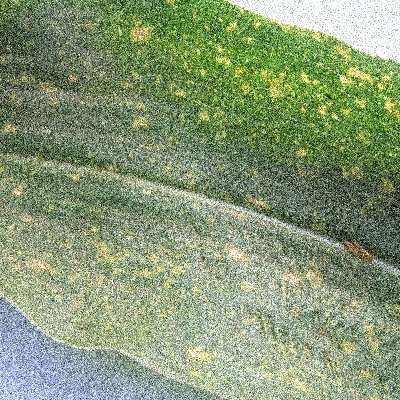
Label: Corn_(Maize)___Leaf_Spot